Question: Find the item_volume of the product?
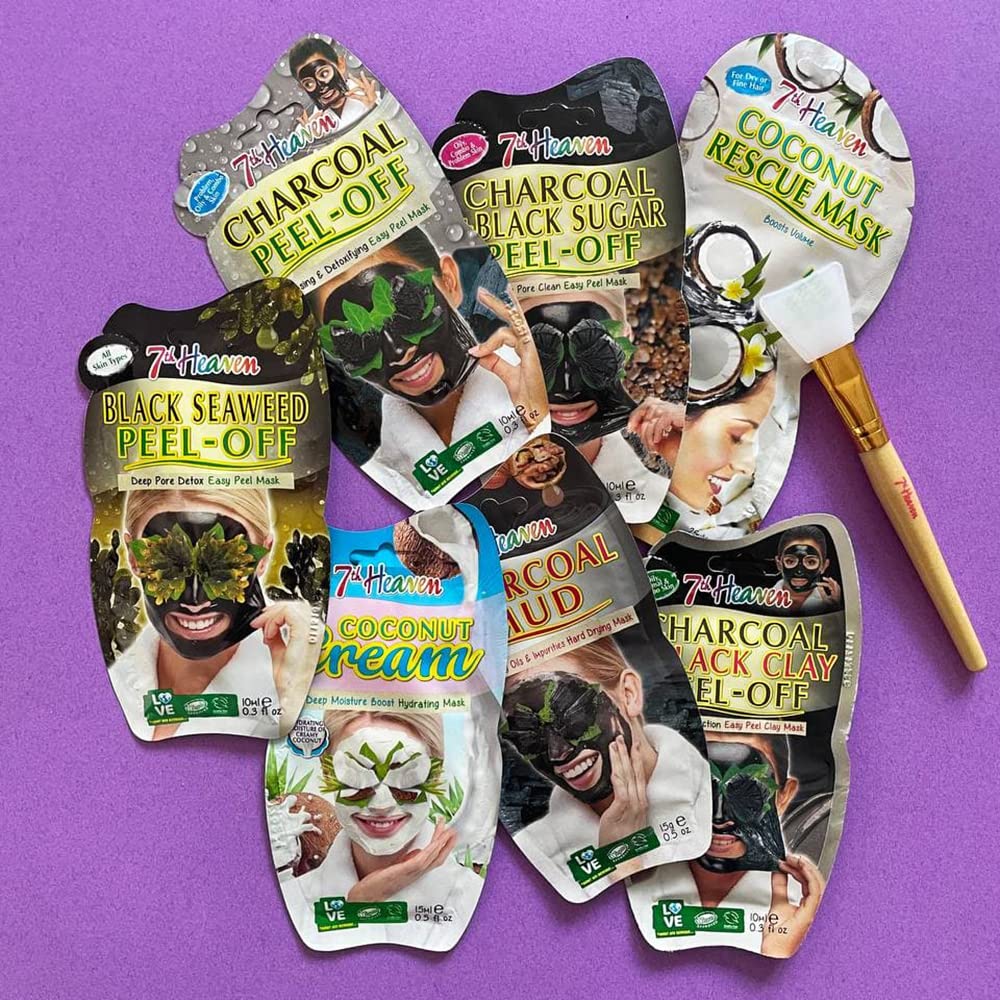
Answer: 3.0 fluid ounce